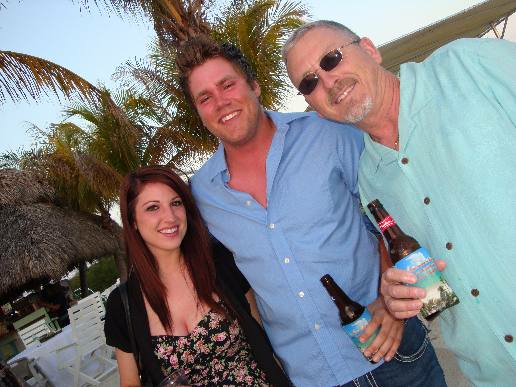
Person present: Yes